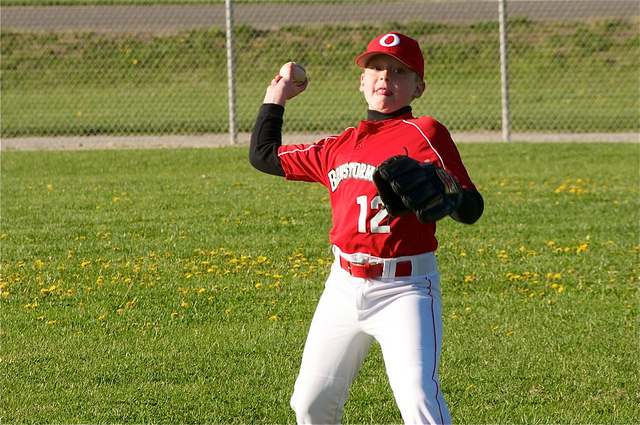
một cậu bé đang nghiêng người để ném quả bóng chày ở trong tay